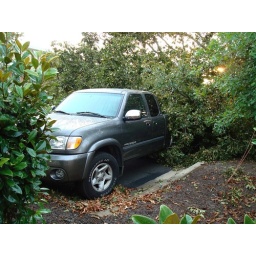
A truck half-covered by the fallen tree